Bollenhut

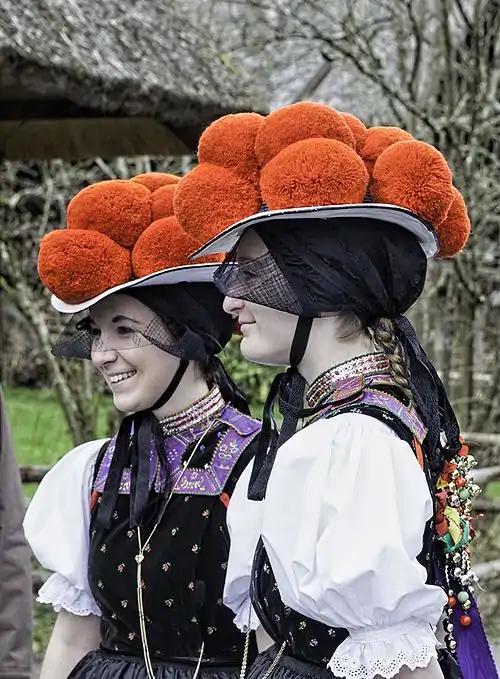
Staff wearing bollenhuts at an outdoor museum in Gutach, Black Forest

In the late 18th century, apart from several mob caps, the "" and "Gupfhut", which were customary in the County of Hauenstein, were associated with the folk costume of the Black Forest. These types of hats which were known throughout Europe gradually fell out of use by the middle of the 19th century. In 1841 following a study trip through the Black Forest, Théodore Valerio published, through the Frères Gihaut in Paris, a lithograph of a couple from Hornberg wearing their local costume, which showed an early version of the "Bollenhut" for the first time in France. After Gutach was connected to the Baden Black Forest Railway in 1873, artists like Wilhelm Hasemann, Curt Liebich and Fritz Reiss settled there, forming the "Gutach artists' colony". They portrayed the Gutach costume as an artistic subject, their works were widely distributed and shaped the image of the Black Forest. Like local author, Heinrich Hansjakob, they were part of a movement of Baden folk costume. At the turn of the 20th century, particularly Hasemann's painting, "After Going To Church" which showed "Bollenhut" wearers, was widely publicized in illustrated magazines and picture postcards.